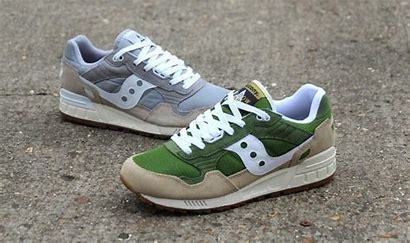
Brand: Saucony
Model: Shadow Original